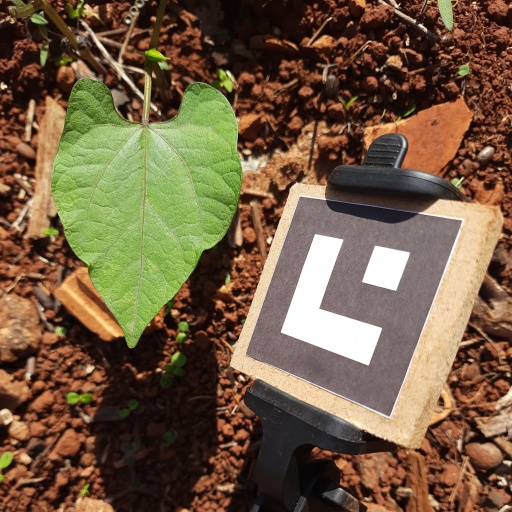
Observations: wavy surface, no eating holes, under sunlight